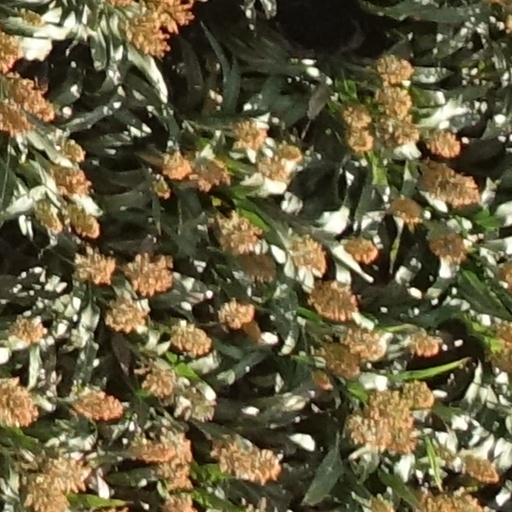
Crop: sorghum